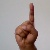
The image shows a hand gesture representing the letter 'D' in Indian Sign Language.